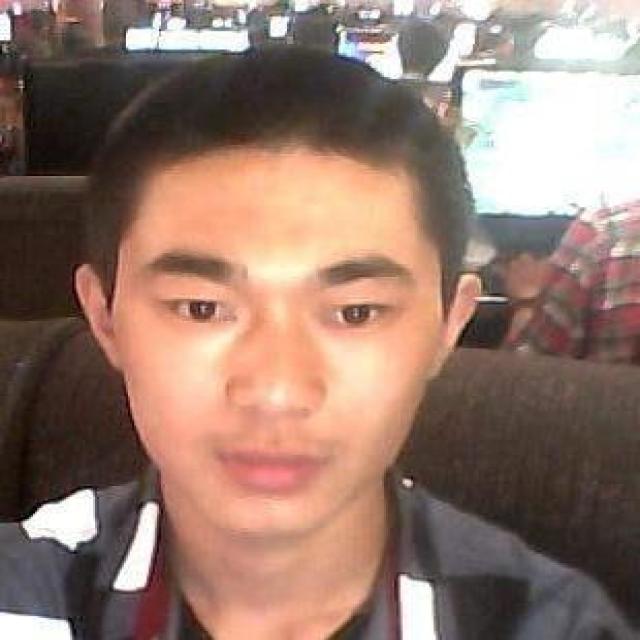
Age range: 13-20